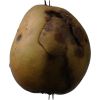
Label: Pear 3